Brands Hatch

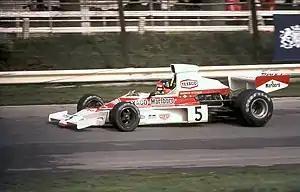
Emerson Fittipaldi (McLaren-Cosworth M23B) heading towards 2nd place in the 1974 British Grand Prix

It rained again during the Race of Champions in 1974, and the more nimble Formula One cars showed their heels to the Formula 5000 contingent; the winner was Jacky Ickx driving a Lotus-Ford 72E. The Grand Prix circus returned to Brands for a race on 20 July, and the RAC (who organised the race) came in for censure from the FIA for allowing the pit lane to be blocked during the race, thus preventing Niki Lauda from rejoining at the end to claim fifth place, which he was awarded on appeal. The winner was Jody Scheckter in a Tyrrell-Cosworth 007 who covered the race at an average pace of , from Emerson Fittipaldi (McLaren-Cosworth M23B), Jacky Ickx (Lotus-Cosworth 72E), Clay Regazzoni and Niki Lauda (Ferrari 312B3) with Carlos Reutemann (Brabham-Cosworth BT44) in sixth.